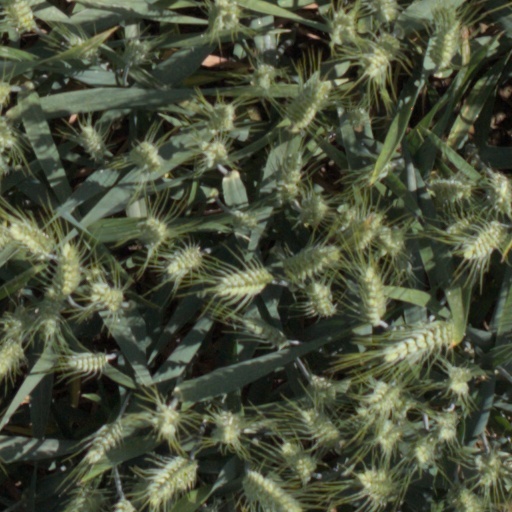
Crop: wheat